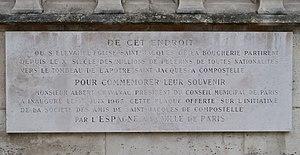
Plaque dans le square remplaçant l'ancienne église Saint-Jacques-de-la-Boucherie, au sujet du pèlerinage de Saint-Jacques-de-Compostelle (Paris, 4e).
L’église Saint-Jacques-la-Boucherie est une ancienne église de Paris. Fondée au XIIᵉ siècle, agrandie au XIVᵉ et au XVIᵉ siècle, elle est partiellement détruite à la fin du XVIIIᵉ siècle. L'église occupait approximativement l'angle nord-est de l'actuel square de la tour Saint-Jacques, dans le 4ᵉ arrondissement de Paris.